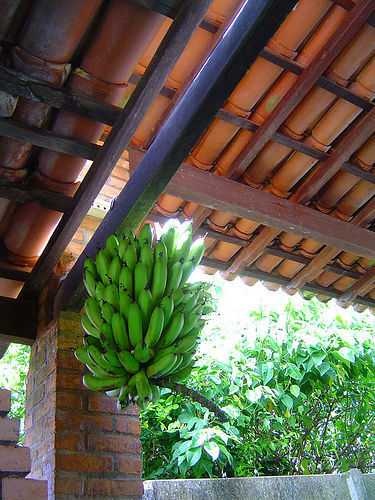
Label: Banana